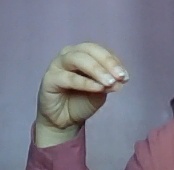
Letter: ha